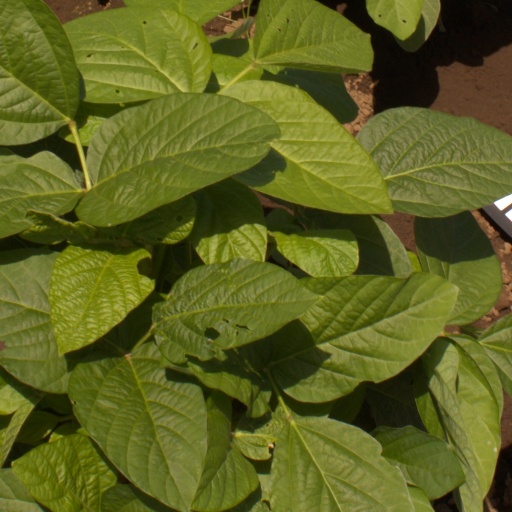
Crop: soybean